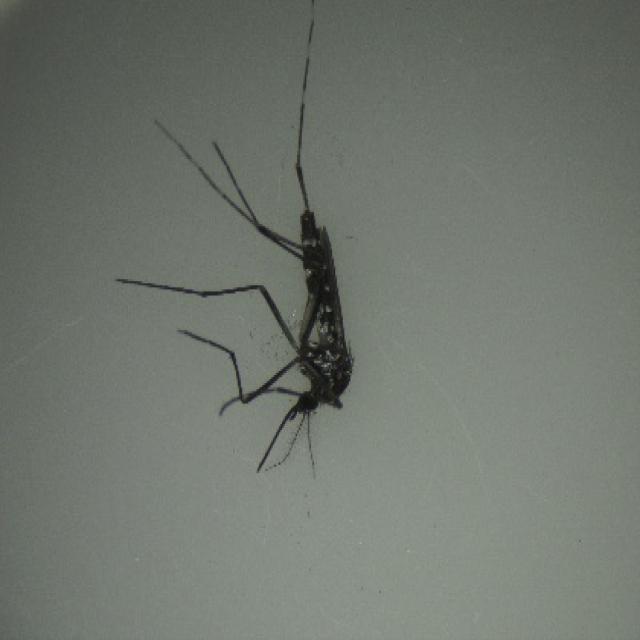
Species: aedes_albopictus